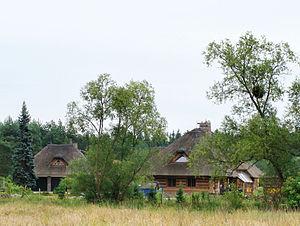
Węgornik est un village de la Voïvodie de Poméranie occidentale, Powiat de Police, Gmina Police, en Pologne.